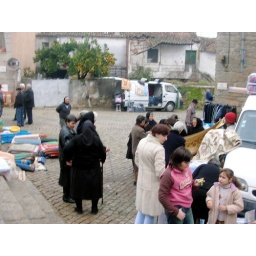
gispy market in front of church building